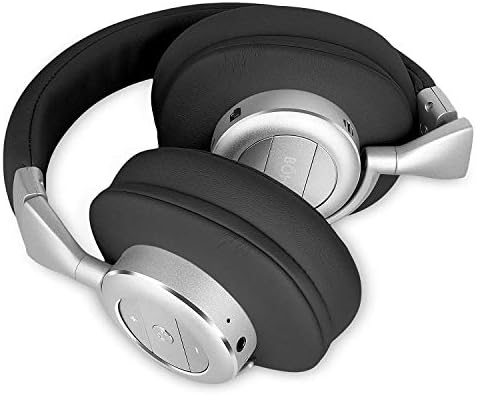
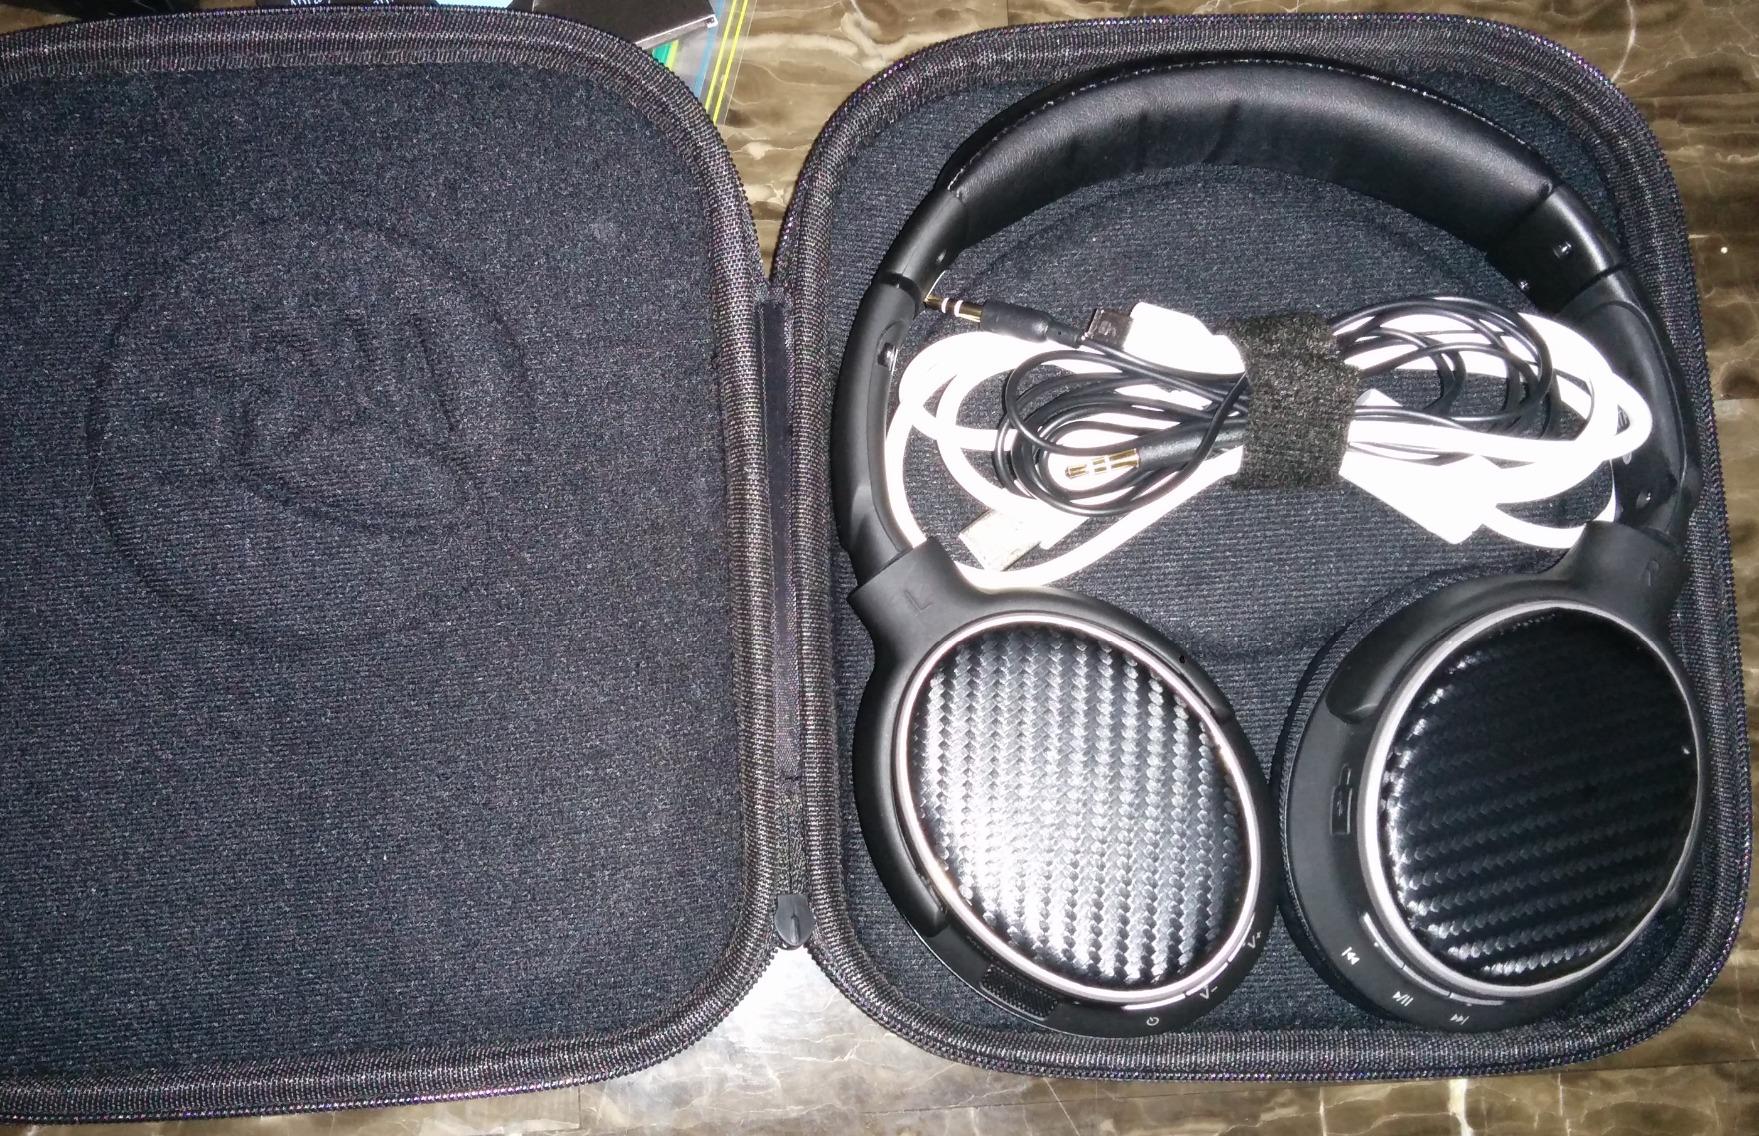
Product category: headphones
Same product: no